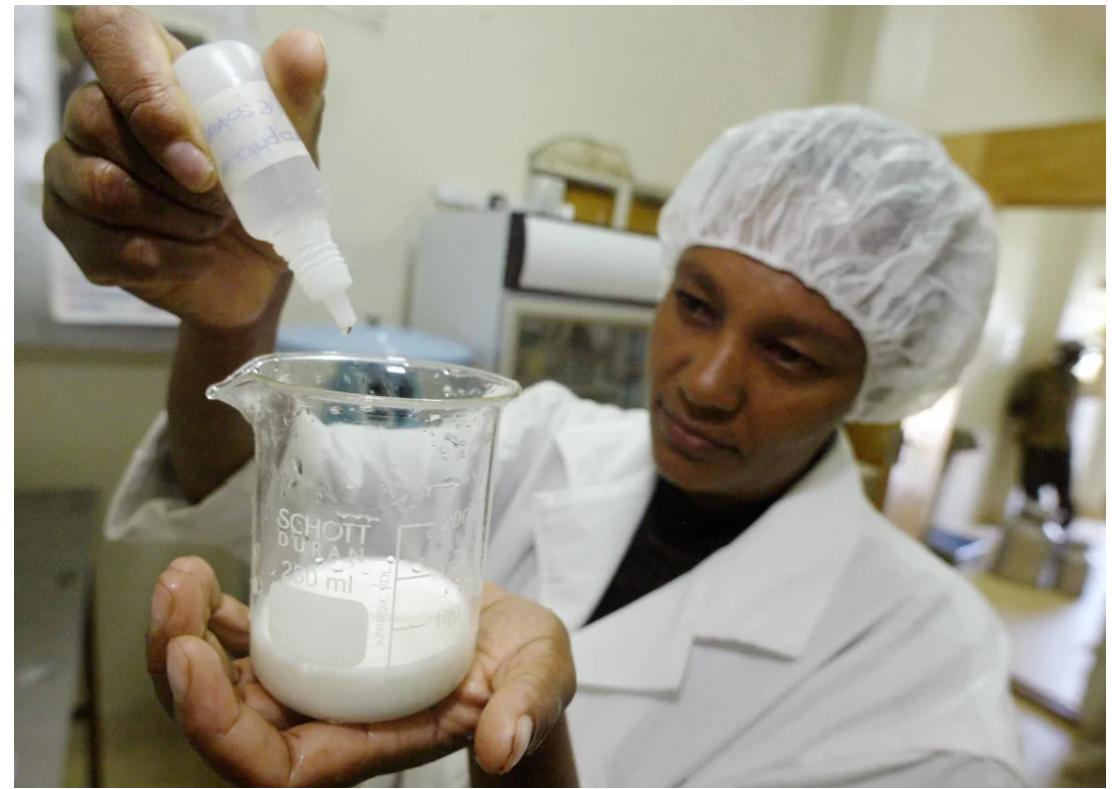
Sehemu ya mahabara. Mhudumu wa mahabara wa jinsia ya kike mkononi mwake anaendelea kufanya utafiti wake ili kutadhmini ni nini kinachoendelea.